Annelise Riles

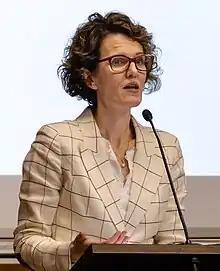
Annelise Riles at a conference of Positive Money Europe in Brussels (23 May 2018).

She is the associate provost for global affairs and a professor of law and anthropology at Northwestern University.